WCG Ultimate Gamer

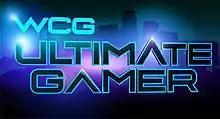

WCG Ultimate Gamer is a reality television program that aired on Syfy, sponsored by Samsung and the World Cyber Games (WCG). The show was hosted by Hannah Simone and co-hosted by Joel Gourdin. The first season began airing on March 10, 2009. The second season was confirmed at CES on January 7, 2010, and began airing on August 19, 2010, finishing on October 7, 2010.